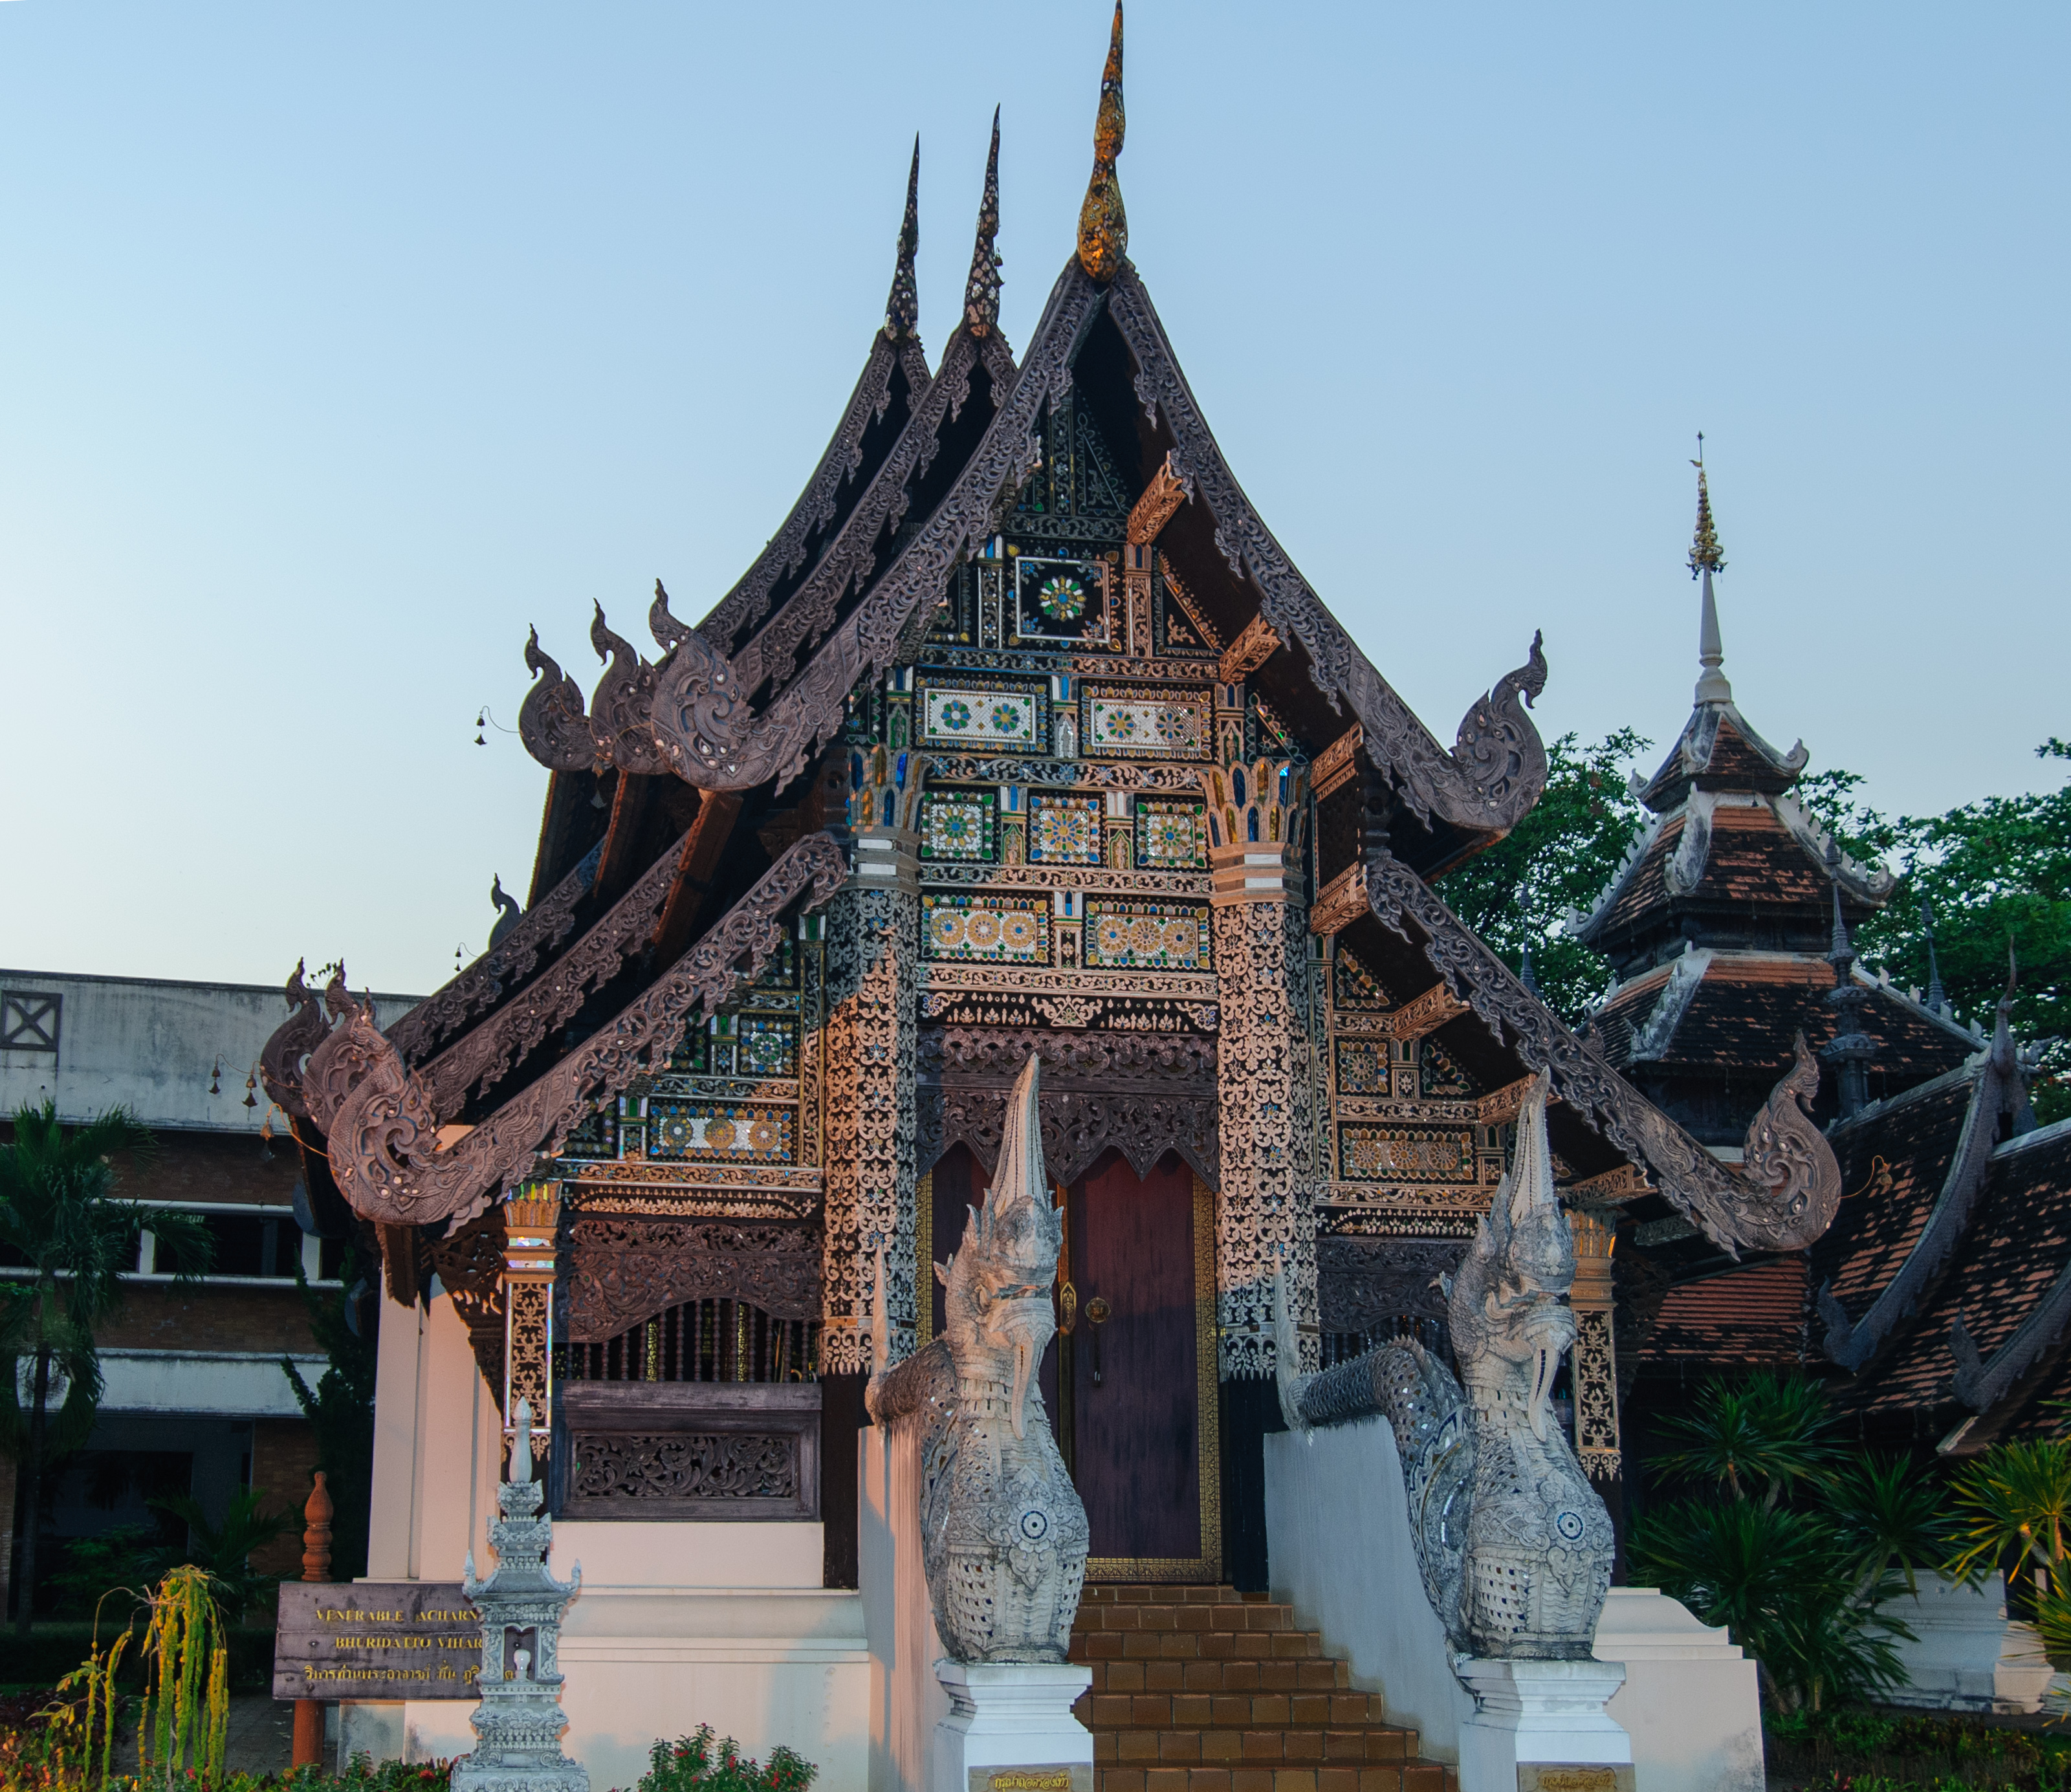
building, tower, nikon, place of worship, thailand, temple, shrine, chinese architecture, pagoda, wat, d300, thailandia, chiangmai, hindu temple